Lu Zhishen

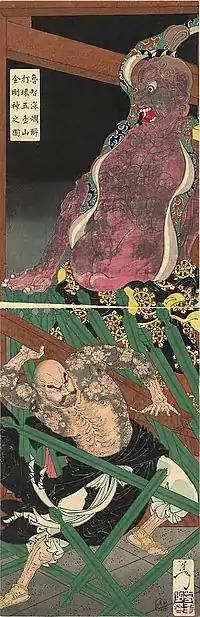
Lu Zhishen in an 1887 woodblock print by Yoshitoshi.

While on the run, Lu Da accidentally meets Jin Cuilian's father, who has settled down at Yanmen county as his daughter is married to a local squire surnamed Zhao. The squire shelters Lu in his manor but the place is not absolutely safe. Zhao suggests Lu conceal his identity by becoming a Buddhist monk at the Manjusri Monastery on nearby Mount Wutai. The abbot at the monastery accepts Lu and gives him the name "Zhishen", which means "sagacious". Lu Da is henceforth known as Lu Zhishen. He also acquires the nickname "Flowery Monk" because his body is tattooed with flowers.